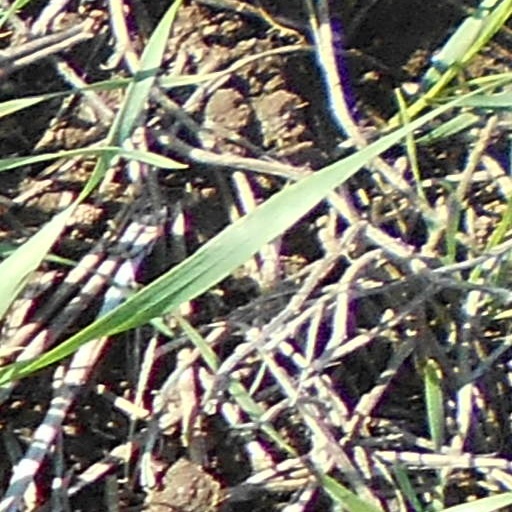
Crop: wheat